Bloomingdale's

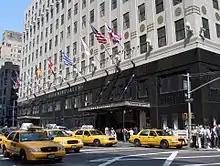
The historic Lexington Avenue flagship store in Midtown Manhattan

The first Bloomingdale's was founded in New York City by Benjamin Bloomingdale and his son Lyman Bloomingdale in 1861 in its Lower East Side area, originally under the name Bloomingdale's Hoopskirts, initially focused on selling hoop skirts and European fashions. The brothers quickly identified opportunities for growth and expansion in the dynamic retail landscape of the time. In 1872, Lyman and his brother Joseph opened a second location called Bloomingdale's Great East Side Bazaar in Midtown Manhattan at 965 Third Avenue, between 56th & 57th Sts. The Bazaar later moved into three adjacent buildings further up the block before finally moving into a building at 59th St. and Third Avenue, where its flagship store remains today.